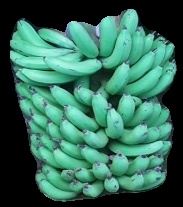
Variety: pachbale
Grade: grade1